William K. Grant

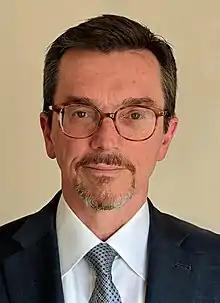
William K. Grant, 2018

William K. Grant is an American diplomat who was the head U.S. diplomat in Qatar from August 2018 until March 2020, as well as from July to November 2017. Grant joined the US State Department as a career foreign service officer in 1984. His other assignments included Lebanon, Israel, Iraq and the U.S. mission to the United Nations.